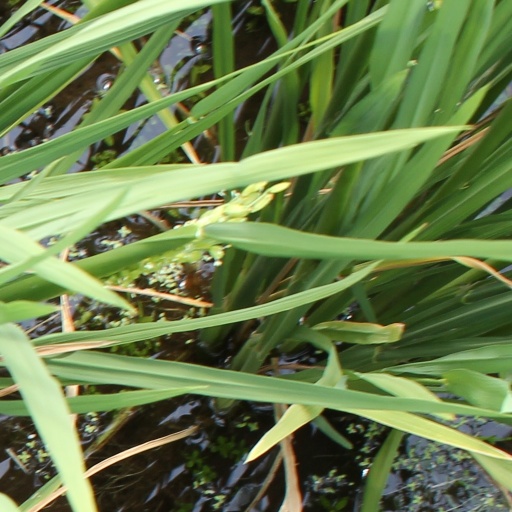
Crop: rice